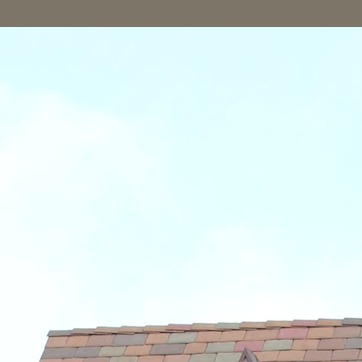
Material: sky